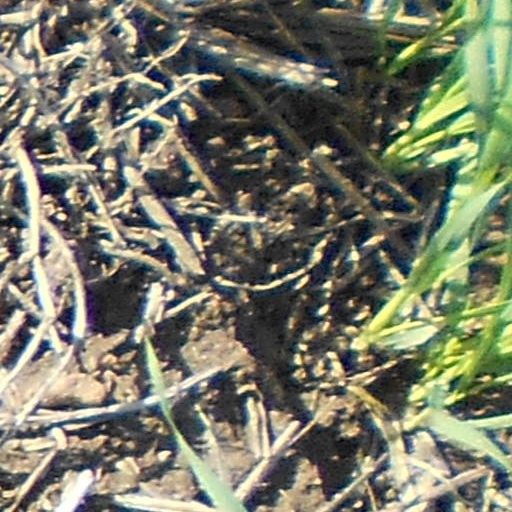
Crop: wheat